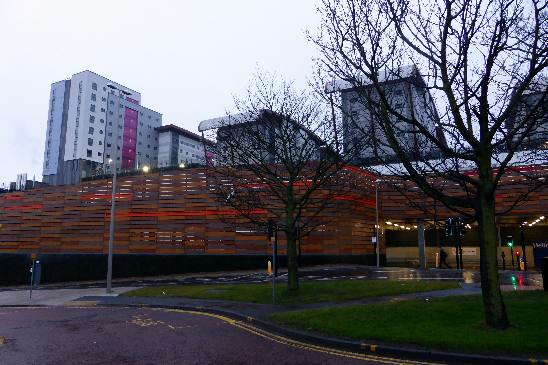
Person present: No